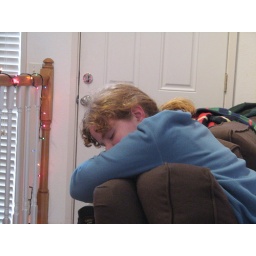
Katherine was fighting a bad cold; her car was stuck in the snow somewhere; and she was crashing on Megan's couch